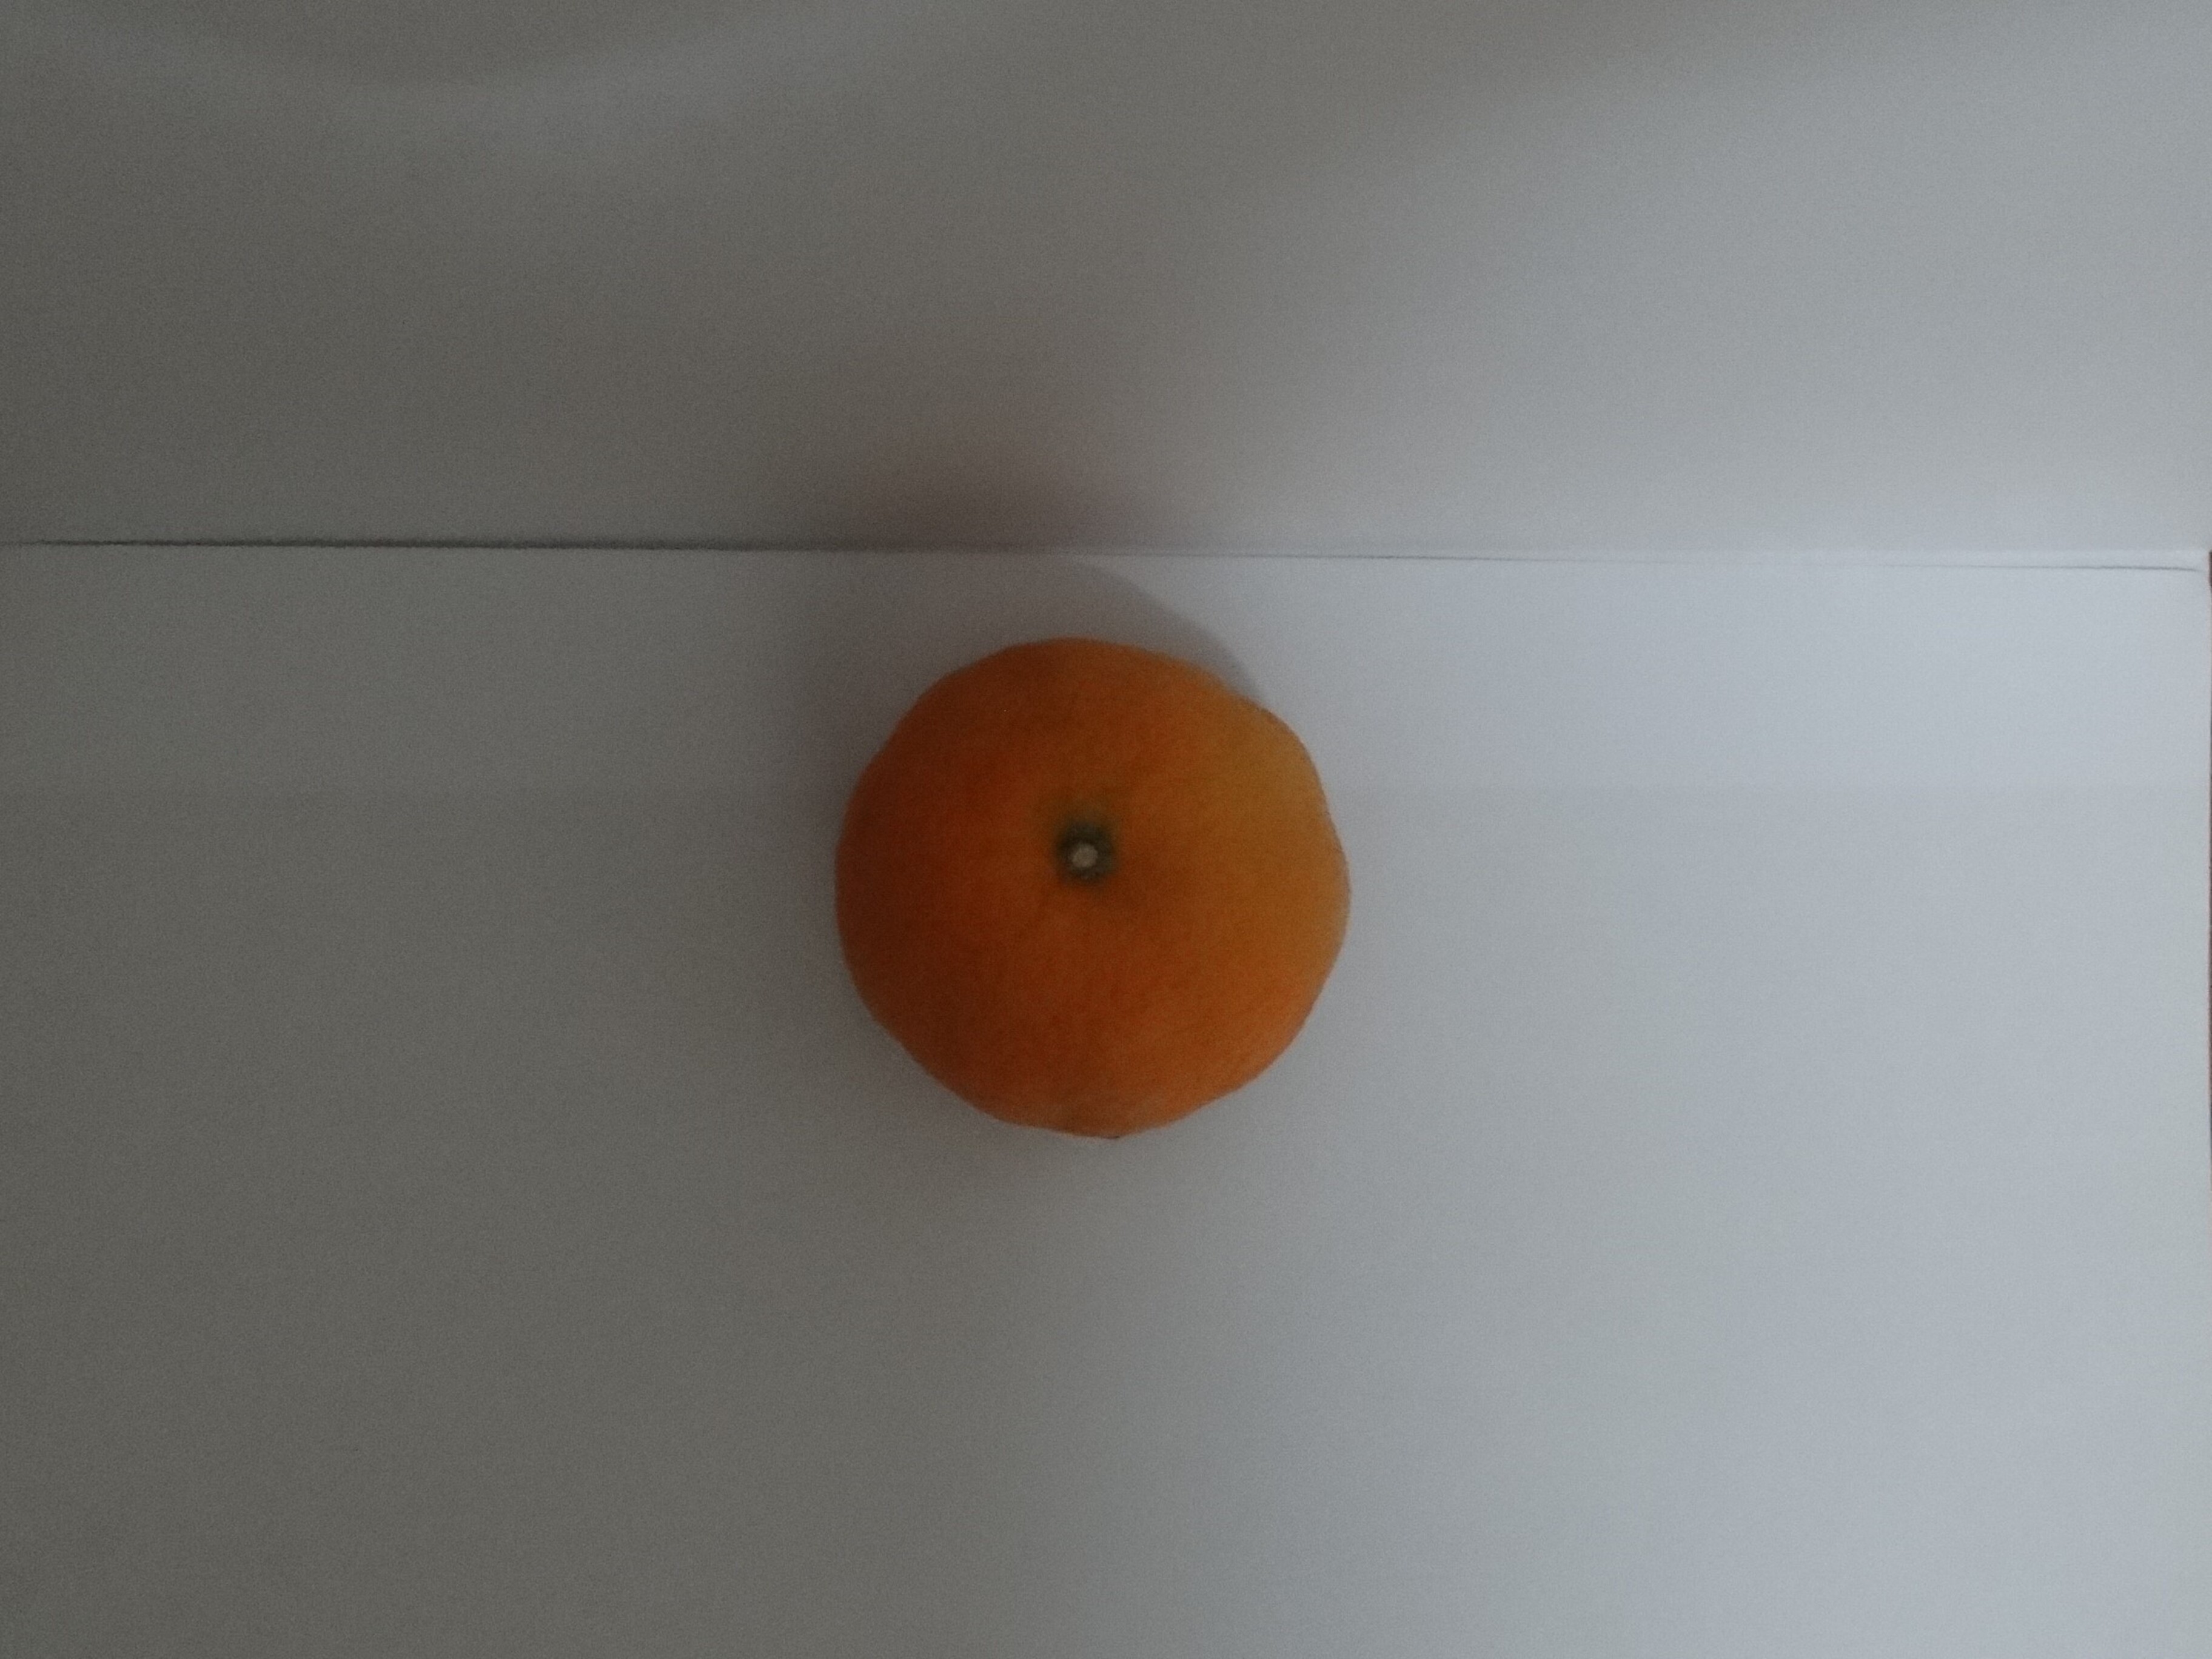
Citrus fruit variety: murcott